Susan Duncan

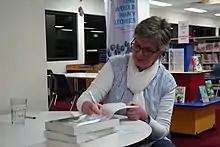
Duncan in 2011

Susan Elizabeth Duncan (1951 – 30 November 2024) was an Australian author, journalist and editor of "The Australian Women's Weekly" and "New Idea".